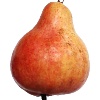
Label: Pear Red 1